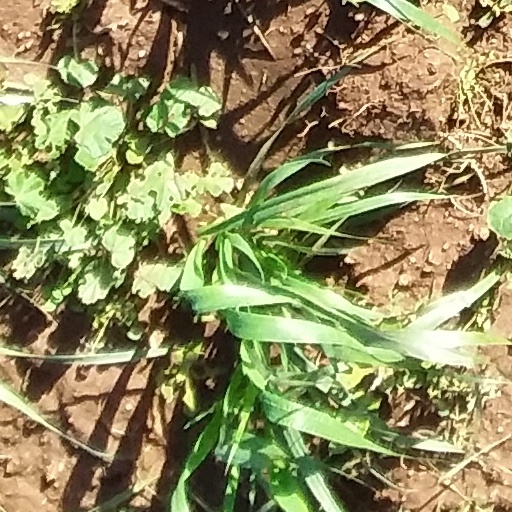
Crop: wheat